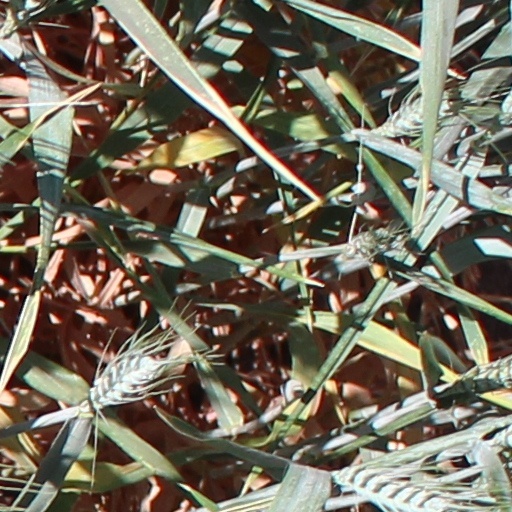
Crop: wheat